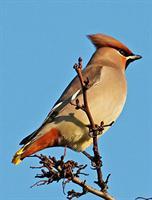
this is a bird with a white belly and brown tail.
this bird has a brown crown, a small bill and a rounded bellya regal bird wit ha fierce look in its eye and a helmet-like crest on top of its read.
the bird has a red tail underneath and a yellow belly and chest and brown wingsthe bird has a brown belly and head with a red tail and brown striped wings.
this bird is tan with red and has a very short beak.
this bird is brown, black, and orange in color, with a black beak.
this bird is brown with tan and has a very short beak.
this bird is brown with white and has a very short beak.
a small bird with a short, pointed beak.
Species: Bohemian Waxwing